Hassel (Bergen)

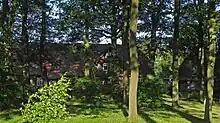
A Hassel farmstead beneath the ancient oaks

Hassel is a village administered by the Lower Saxon town of Bergen in the northern part of Celle district on the Lüneburg Heath in North Germany. Formerly an independent municipality, it is part of the town Bergen since 1973.